Francis Marion Crawford

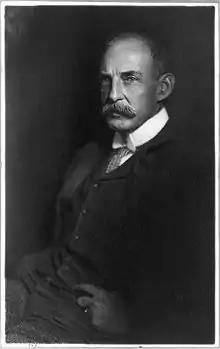
Francis Marion Crawford, ca. 1904

In December 1882, he produced his first novel, "Mr Isaacs," a sketch of modern Anglo-Indian life mingled with a touch of Oriental mystery. It had an immediate success, and "Dr Claudius" (1883) followed promptly. In May 1883, he returned to Italy, where he made his permanent home. He lived at the historic Hotel Cocumella in Sorrento during 1885 and settled permanently in Sant'Agnello, where in the fall he bought the Villa Renzi that became Villa Crawford. More than half his novels are set in Italy. He wrote three long historical studies of Italy and was well advanced with a history of Rome in the Middle Ages when he died. This may explain why Marion Crawford's books stand apart from any distinctively American current in literature.